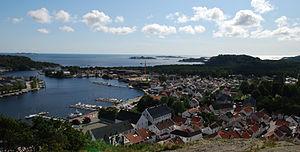
Mandal est une ancienne kommune de Norvège. Elle faisait partie du comté de Vest-Agder. Mandal est la ville la plus au sud de la Norvège. Le point le plus au sud de la kommune est l'île de Pysen.